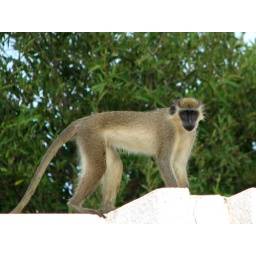
my first monkey sighting &amp;quot;in the wild&amp;quot; at the market near the ferry in farifenni